Björn-Erik Höijer

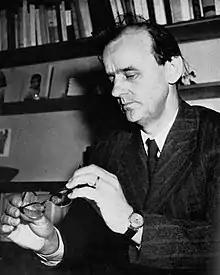

Björn-Erik Höijer (14 March 1907 – 10 February 1996) was a Swedish novelist, short-story writer and playwright.